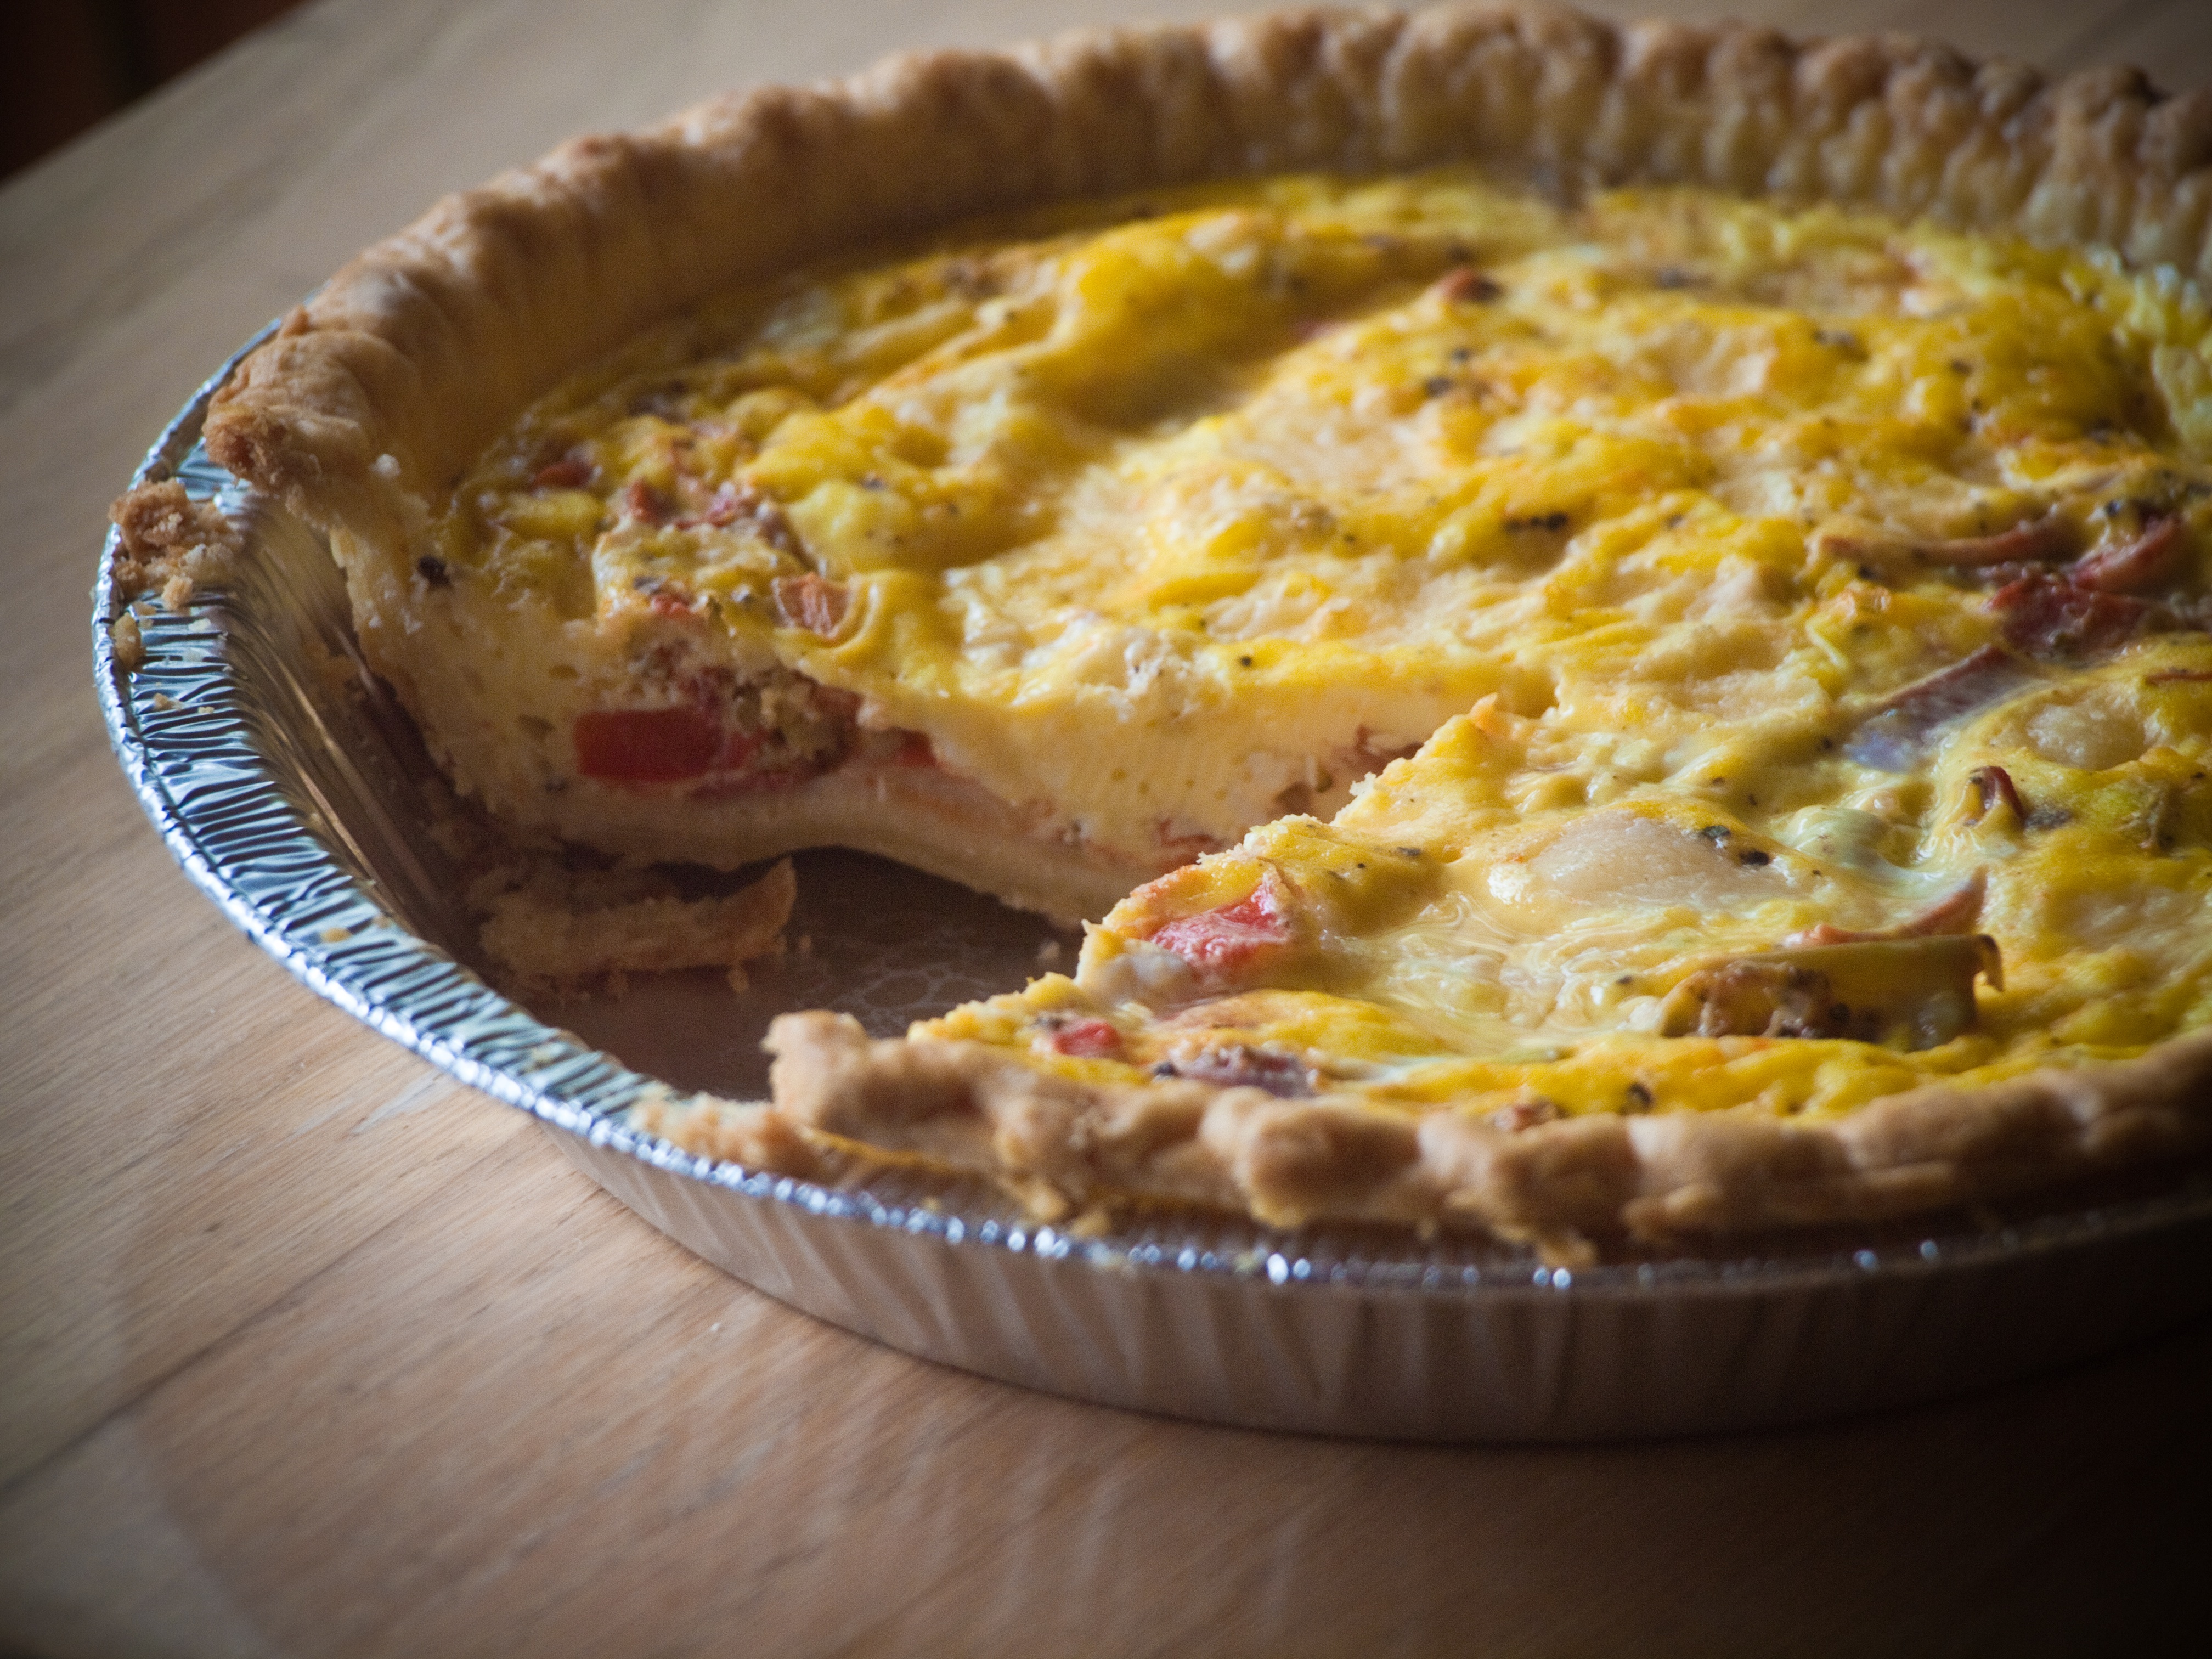
dish, food, produce, dessert, cuisine, pastry, quiche, baked goods, tartiflette, tarte flamb e, frittata, european food, zwiebelkuchen, cottage pie, pot pie